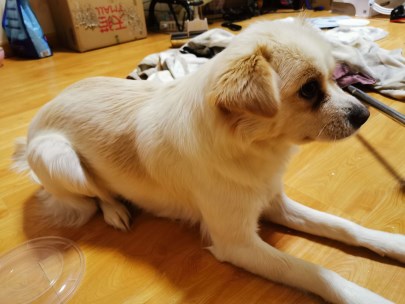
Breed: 3336-n000121-chinese_rural_dog